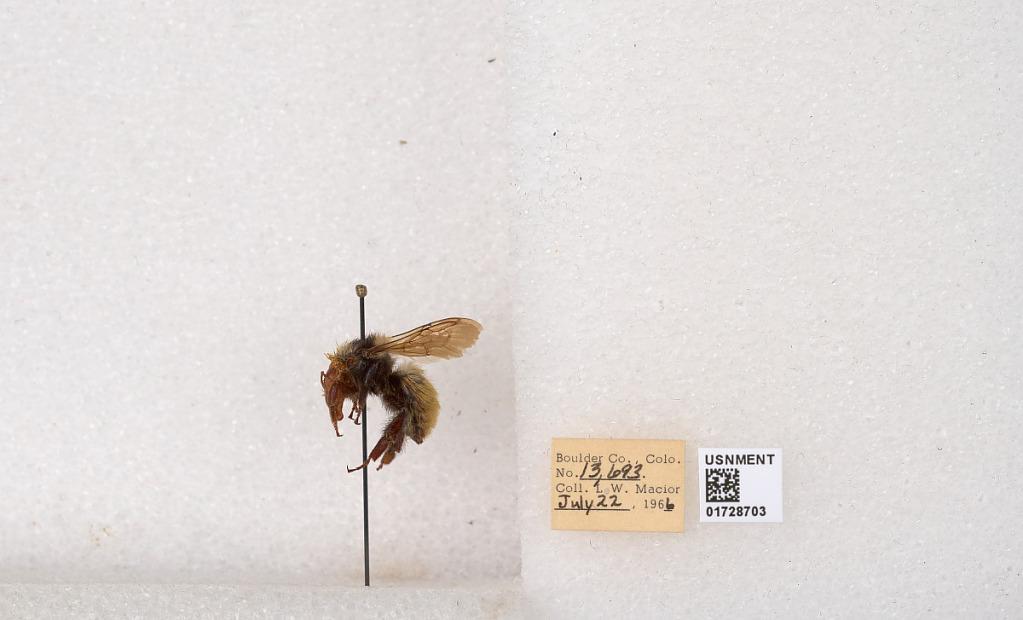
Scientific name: Bombus appositus Cresson
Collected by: L. Macior
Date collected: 1966-7-22
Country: United States
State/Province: Colorado
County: Boulder
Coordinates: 40.0925, -105.358